Alexander P. and James S. Waugh House

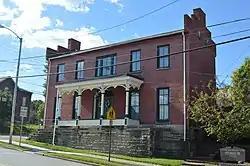
Front and eastern side

The Alexander P. and James S. Waugh House is an historic, American home that is located in Greenville, Mercer County, Pennsylvania.